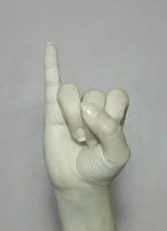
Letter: meem